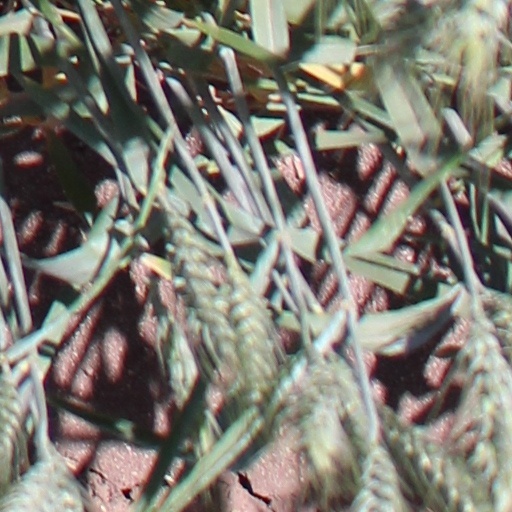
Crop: wheat